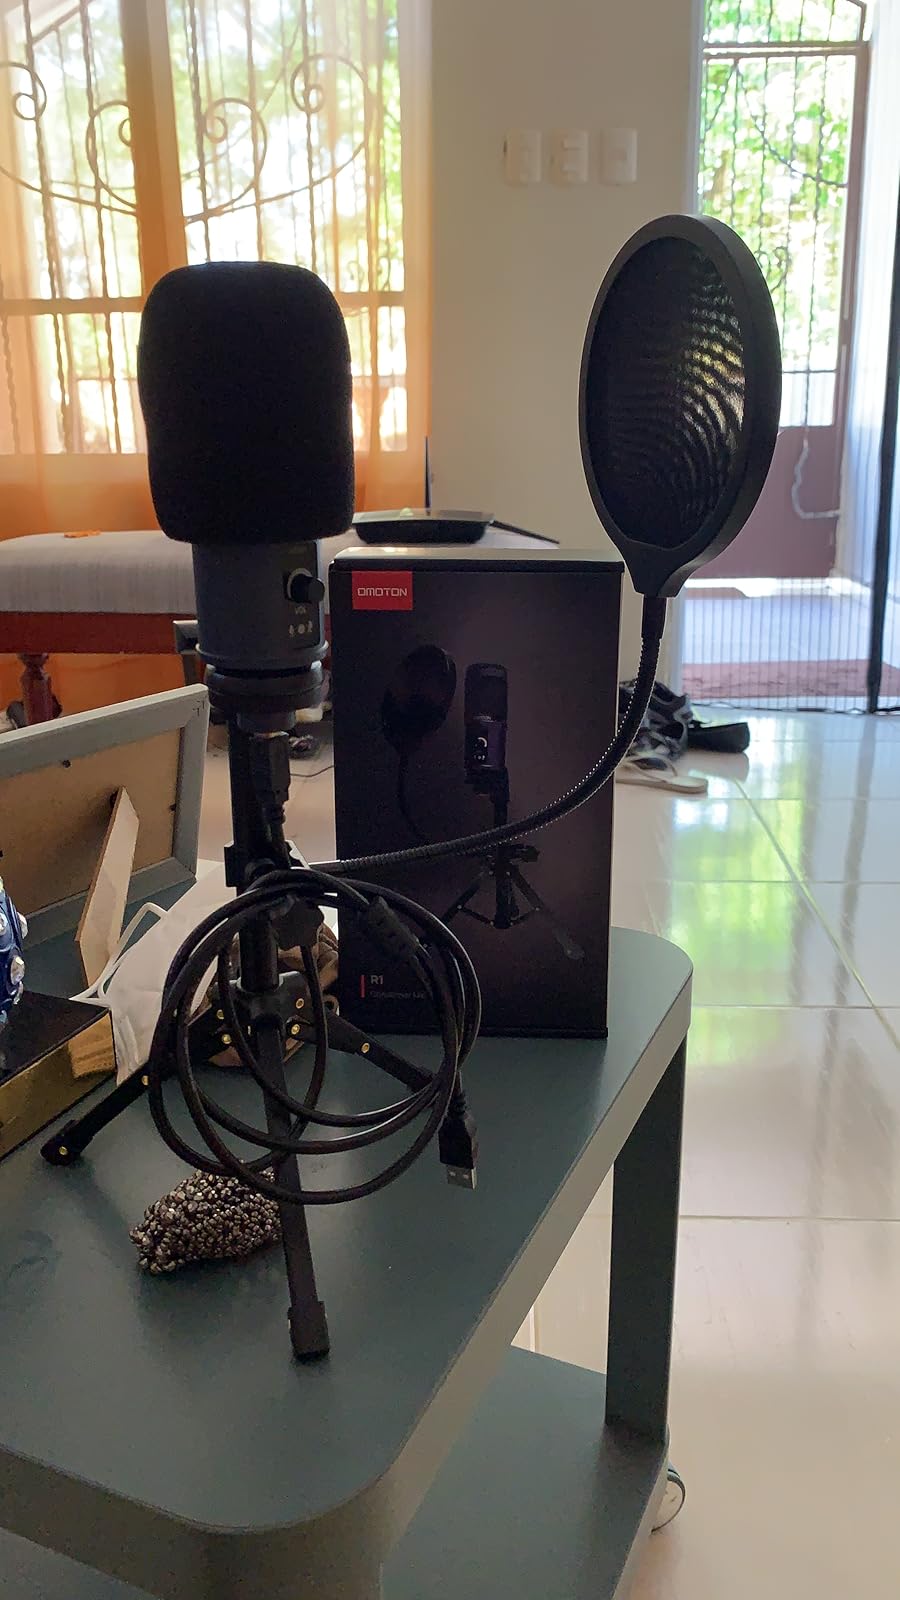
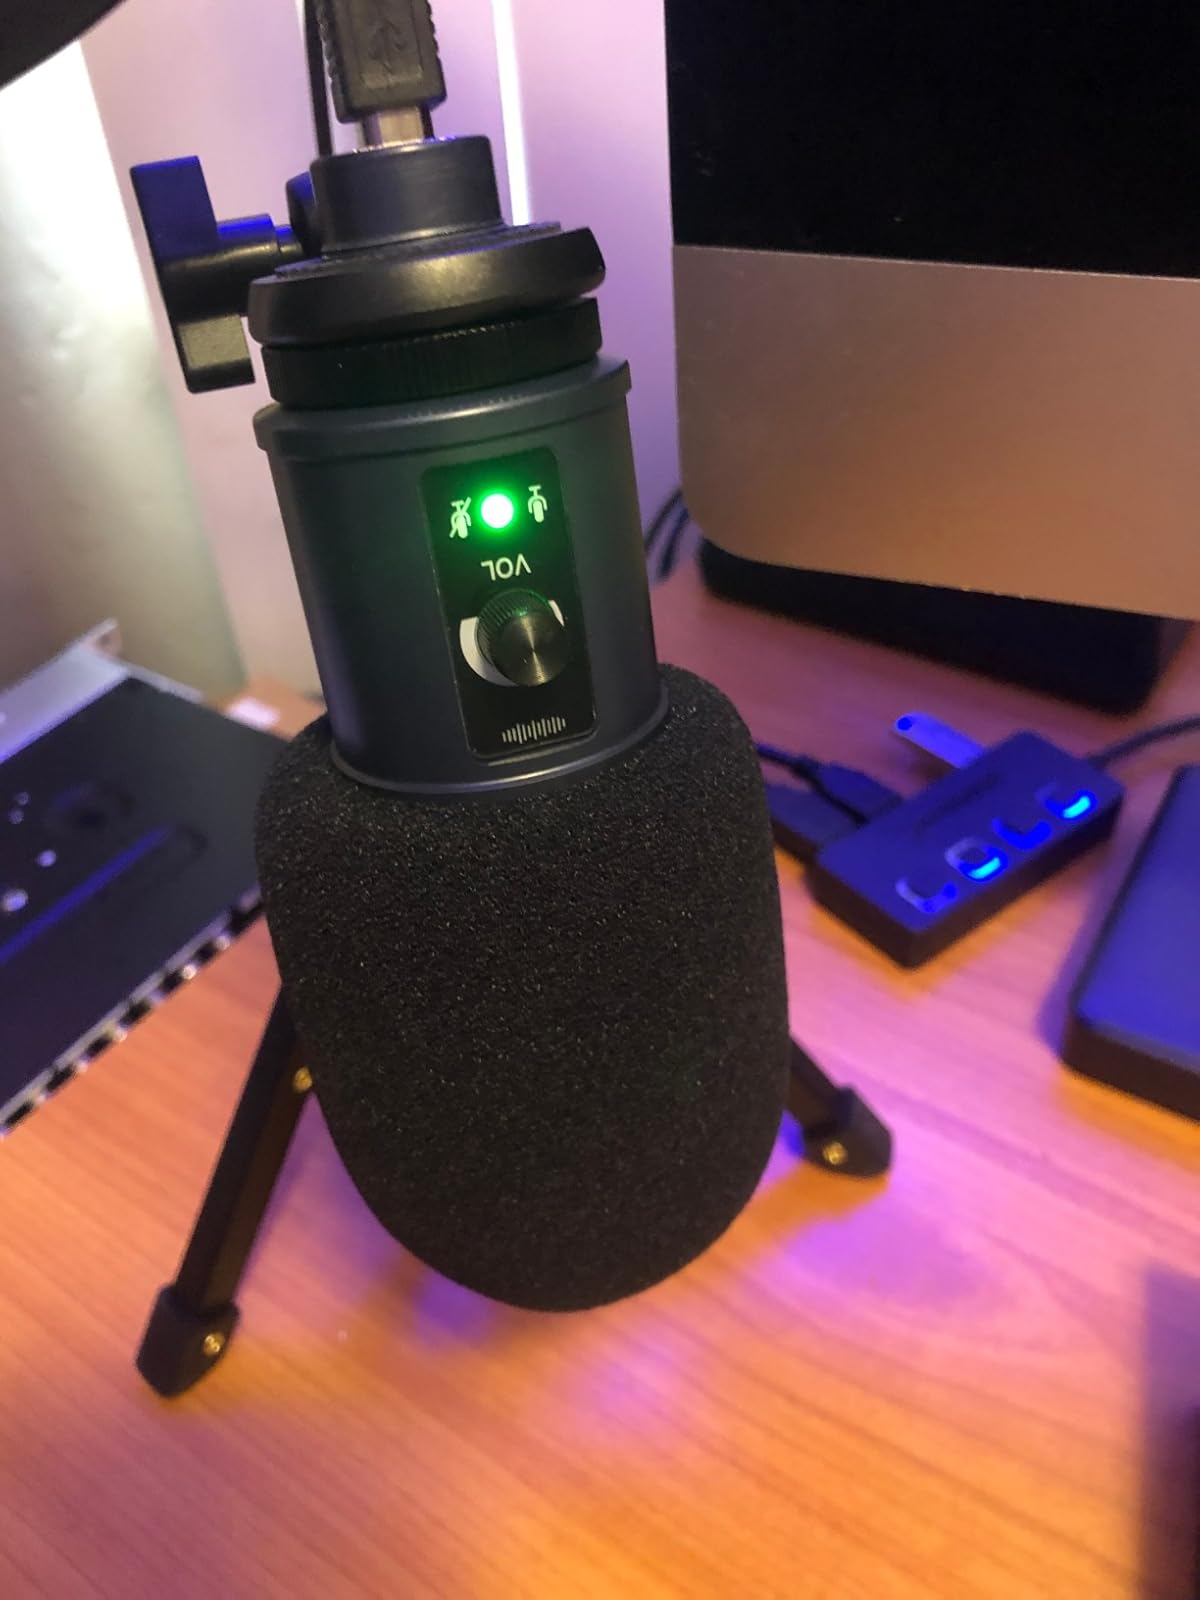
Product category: microphone
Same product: yes